Phil Ashler

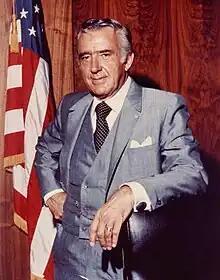
Ashler in 1975

Phil Ashler (October 15, 1914 – April 27, 2009) was an American politician. He served as a Democratic member for the 3rd district of the Florida House of Representatives.